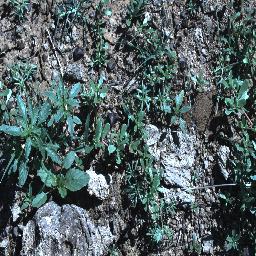
Label: negative